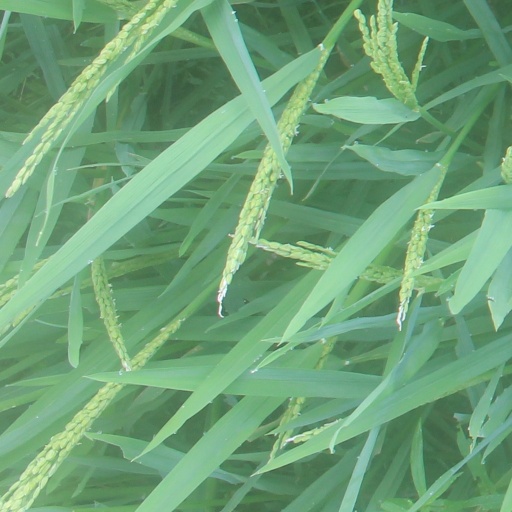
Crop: rice